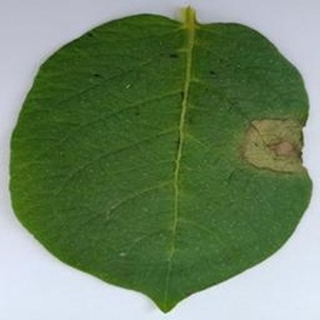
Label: potato_late_blight